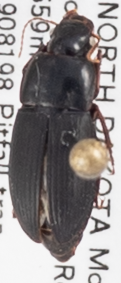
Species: Harpalus opacipennis
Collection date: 2022-09-06
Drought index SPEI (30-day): -0.186
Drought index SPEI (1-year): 0.63
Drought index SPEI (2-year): -0.71